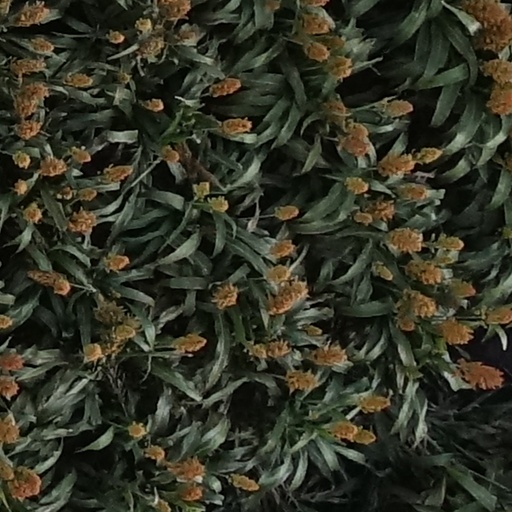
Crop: sorghum